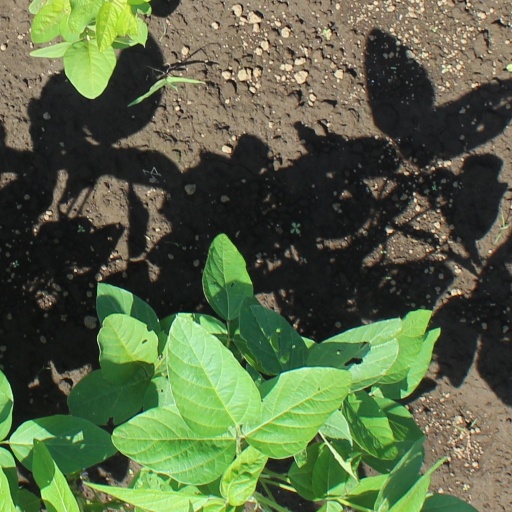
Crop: soybean